PlayStation Move

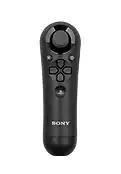
PlayStation Move navigation controller

The PlayStation Move navigation controller is a one-handed supplementary controller designed for use in conjunction with the PlayStation Move motion controller for certain types of gameplay, similar to Nintendo Wii Nunchuk, although it lacks motion-sensing technology, as dual-wield, independent two-handed